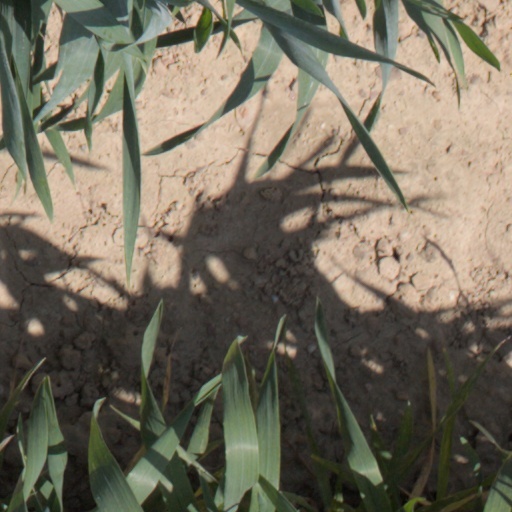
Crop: wheat